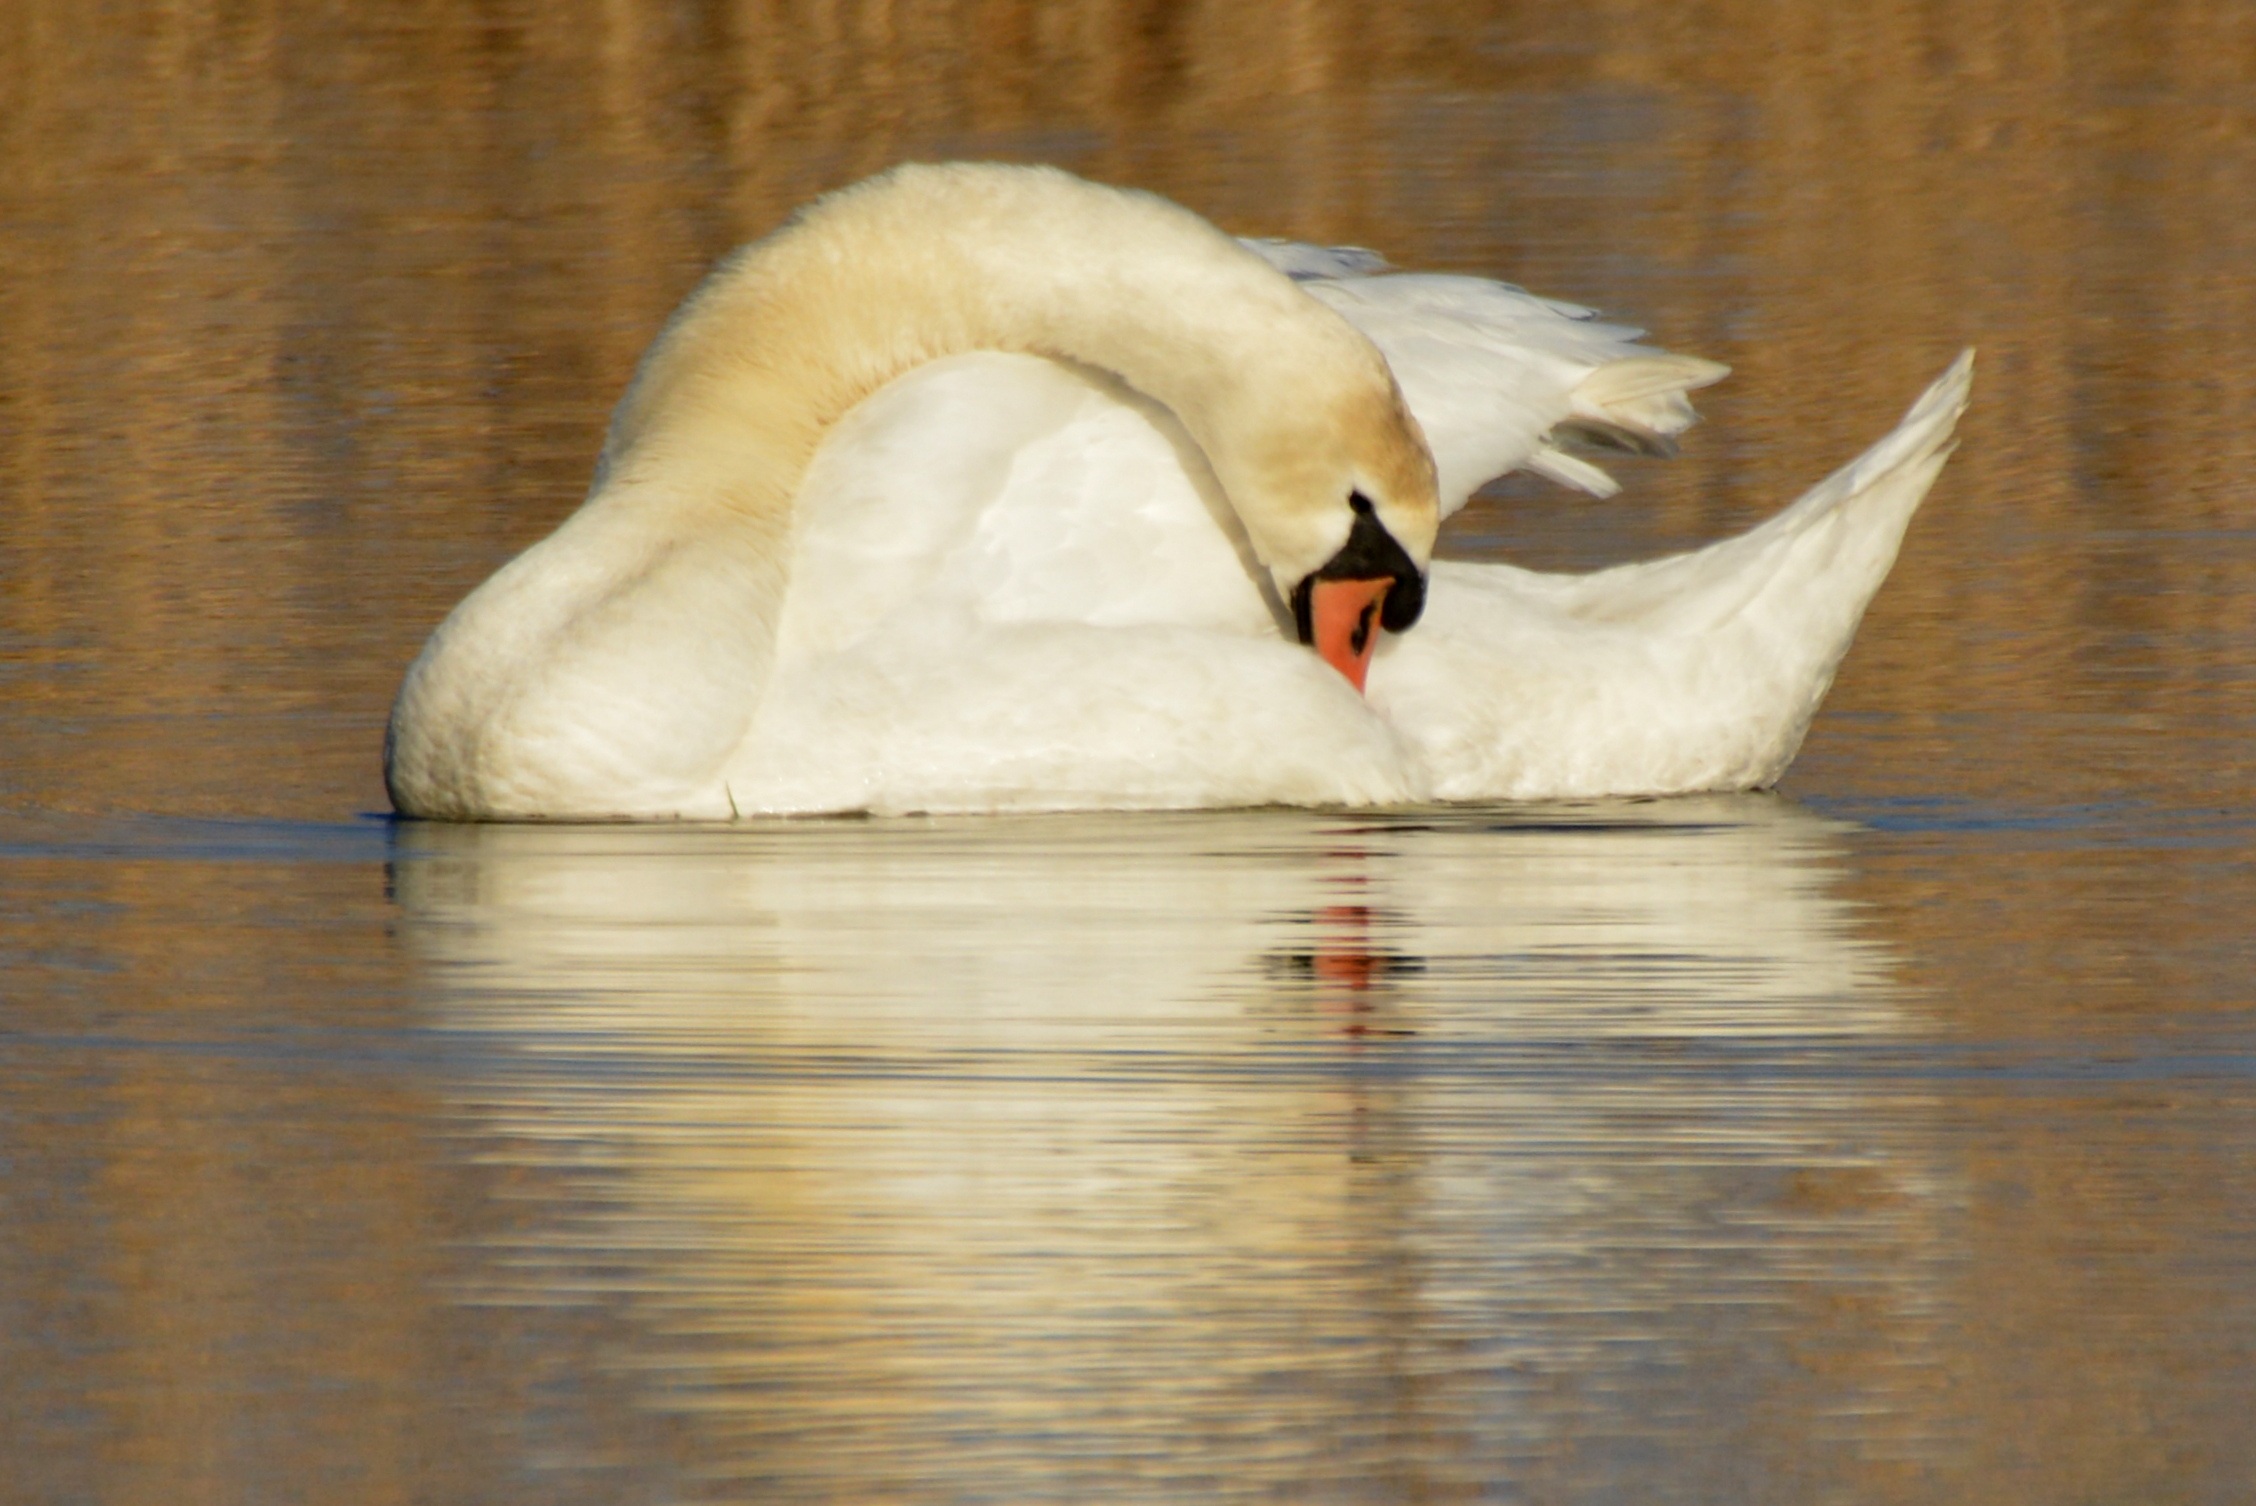
bird, wing, animal, reflection, beak, fauna, swimming, swan, duck, vertebrate, waterfowl, water bird, whooper swan, ducks geese and swans